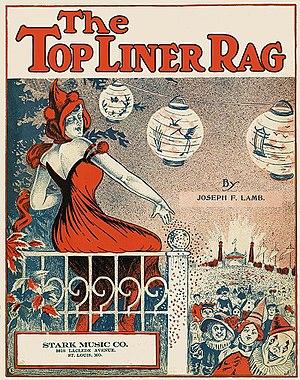
Joseph Francis Lamb était un pianiste et compositeur américain de musique ragtime. D'origine irlandaise, il est l'un des plus célèbres compositeur du genre, avec également Scott Joplin et James Scott.